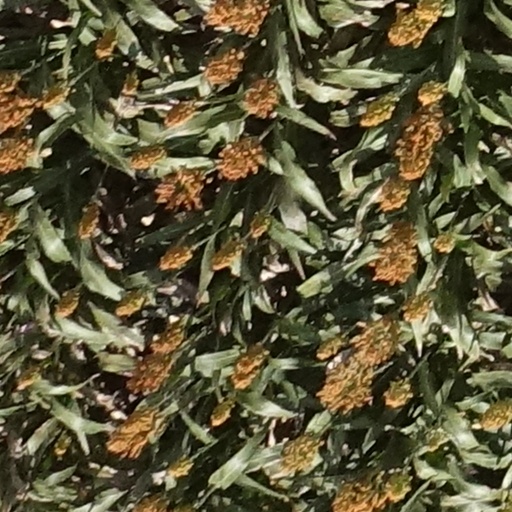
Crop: sorghum